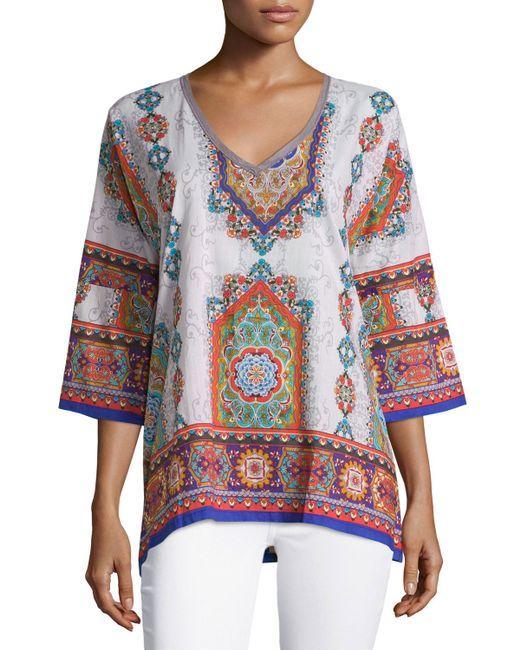
Loose Fit bedrucktes Oberteil mit halben Ärmeln für Damen